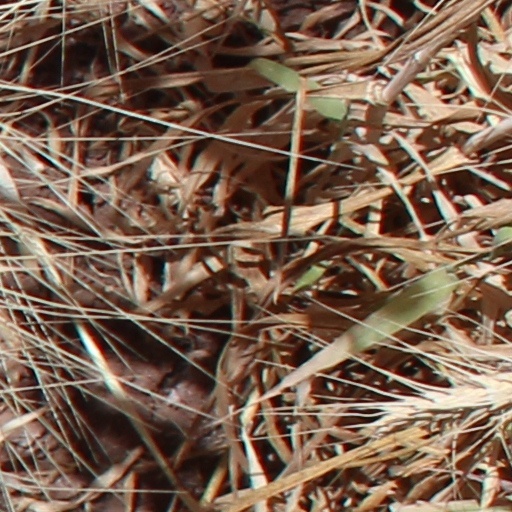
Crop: wheat